Ultra B

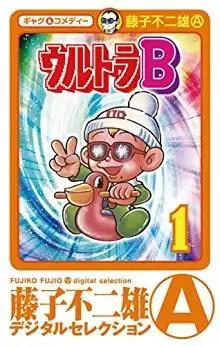
Volume 1 of the "Ultra B" manga,

Ultra B (ウルトラB, "Urutora Bi") is a manga series by (Motoo Abiko) that first made its debut in Chuokoron-Shinsha's Fujiko Fujio Land series of tankōbon books in 1984 and was released in individual tankōbon until 1989. In 1987, the manga was adapted into a 118-episode anime of the same name by Shin-Ei Animation which aired on TV Asahi from 4 April 1987 to 27 March 1989.